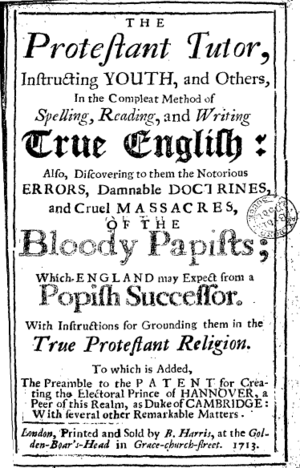
Langt s / Anvendelse / Engelsk
Langt s i både fraktur og antikva på et ældre engelsk titelblad,